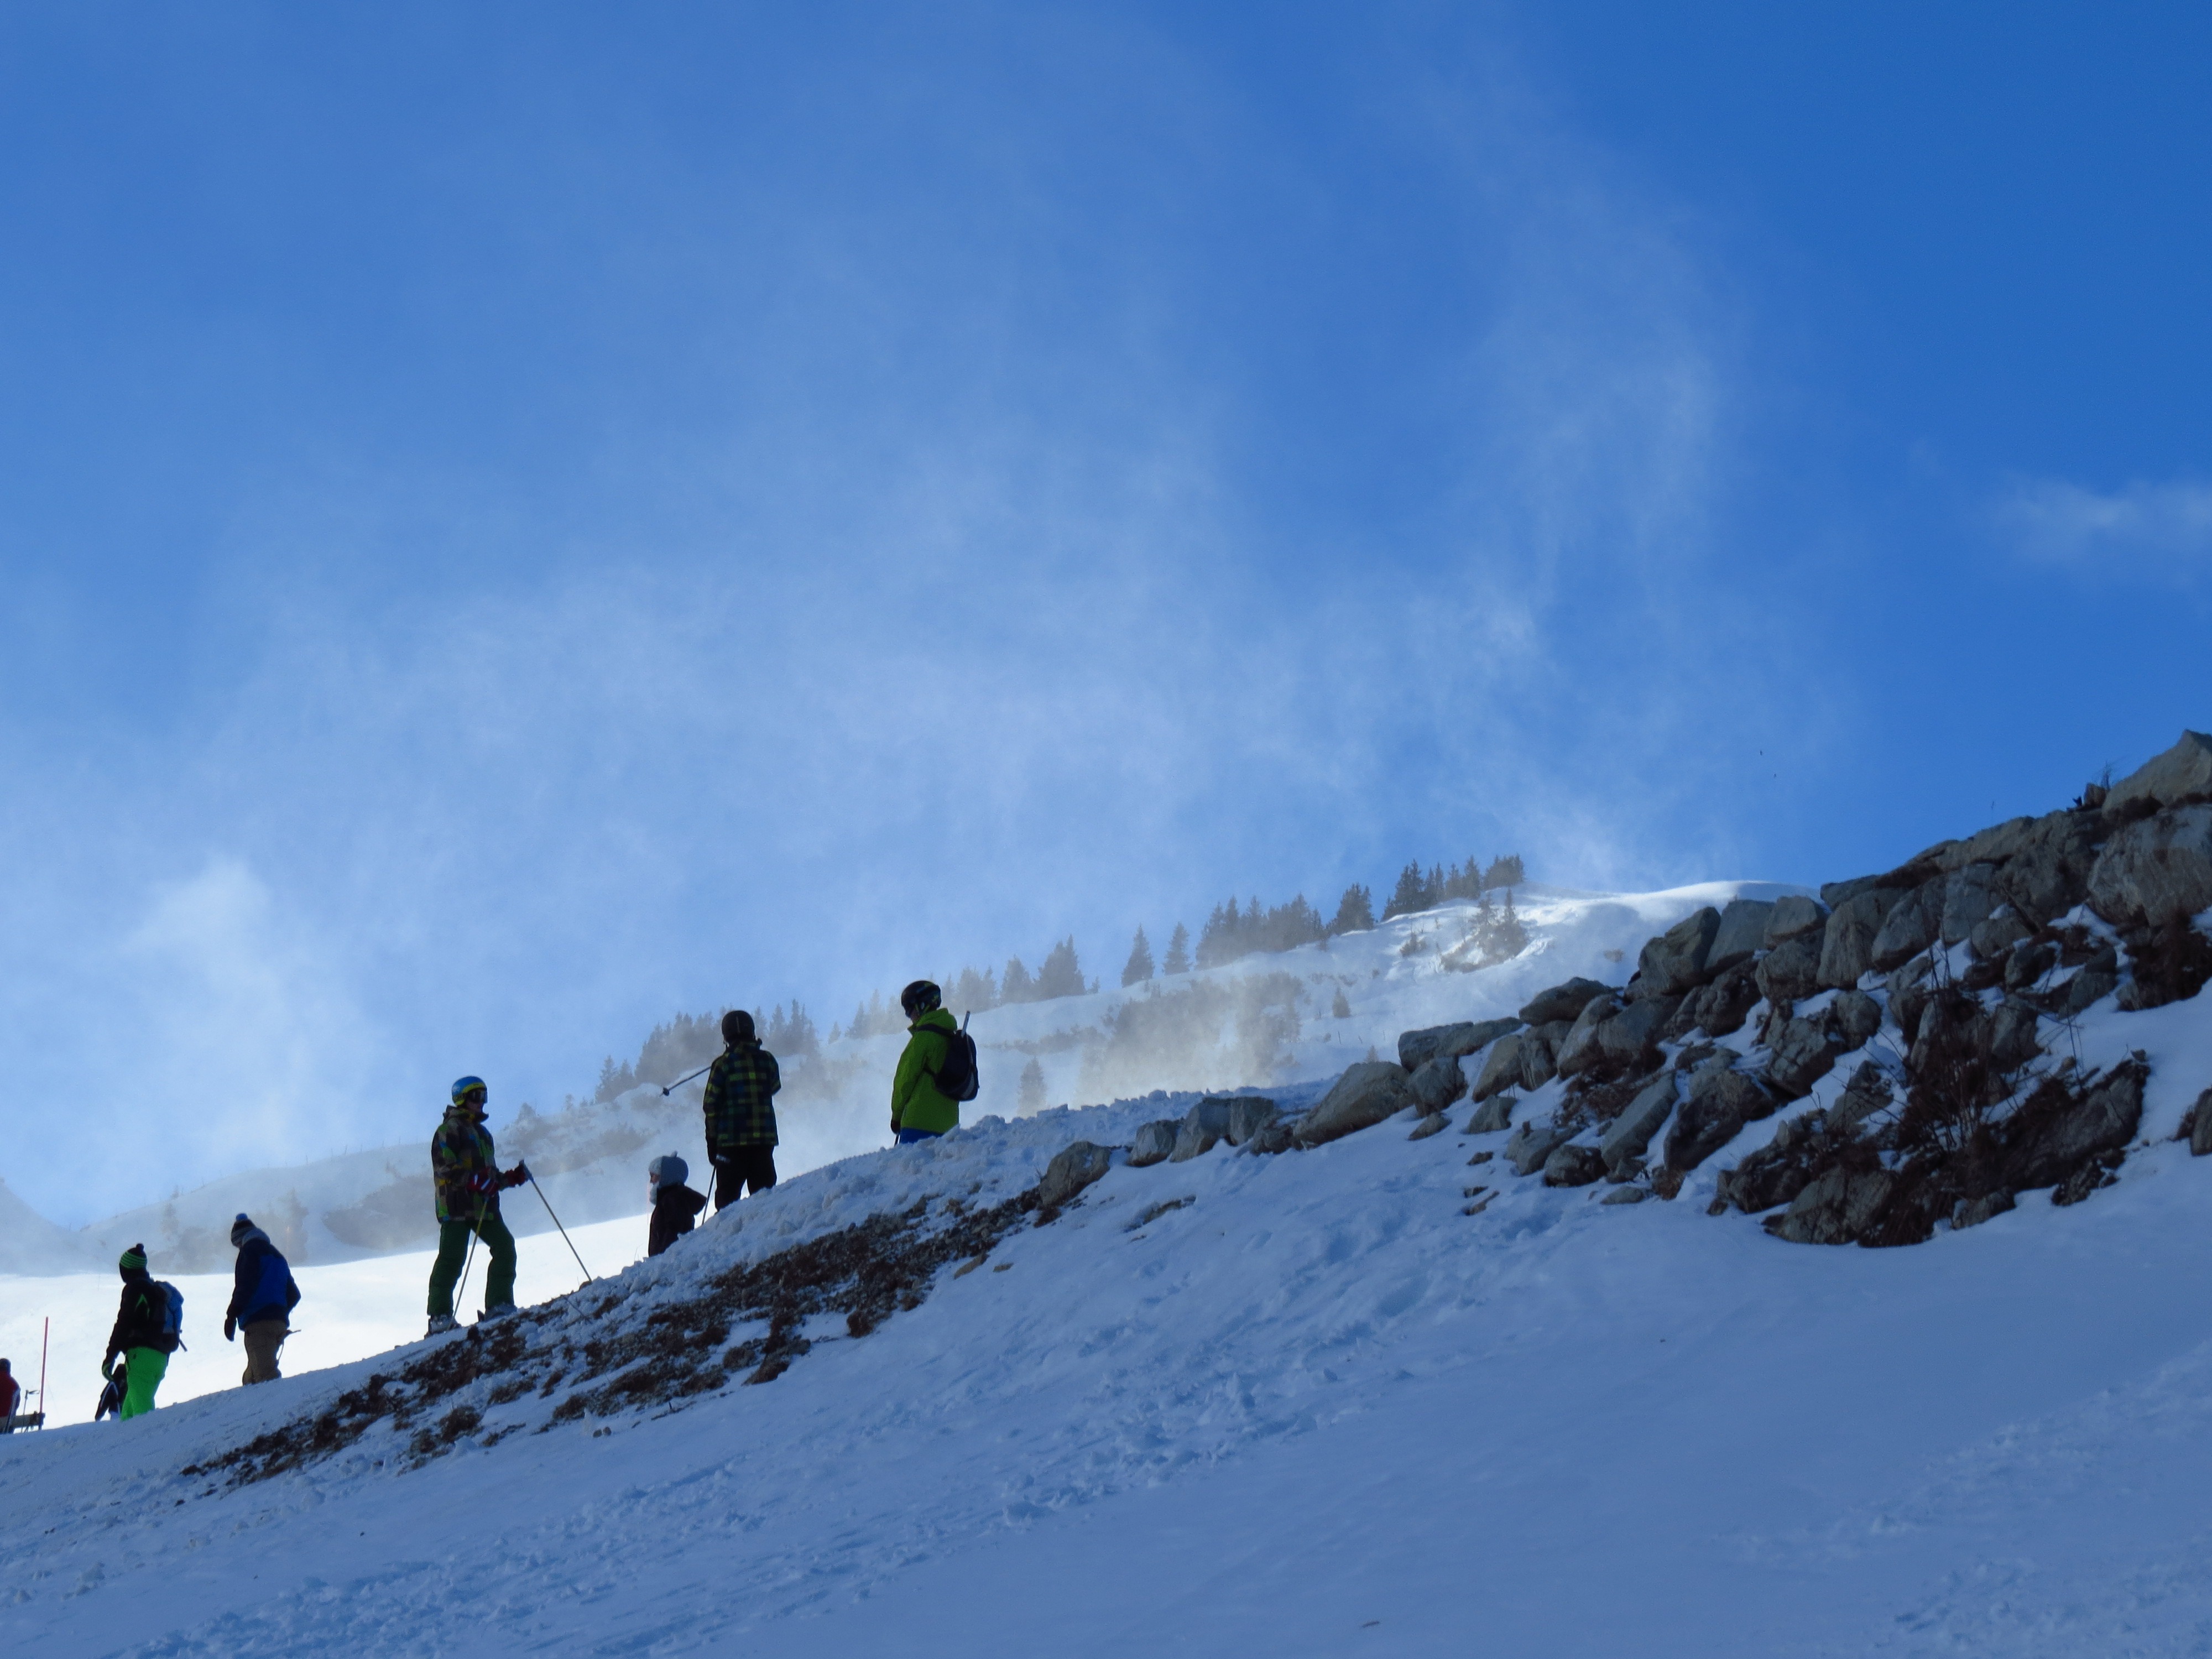
mountain, snow, cold, winter, mountain range, weather, human, skiing, season, ridge, mountaineering, winter sport, sports, ski, footwear, piste, personal, ski touring, ski mountaineering, ski equipment, snow flurry, geological phenomenon, silhoutten